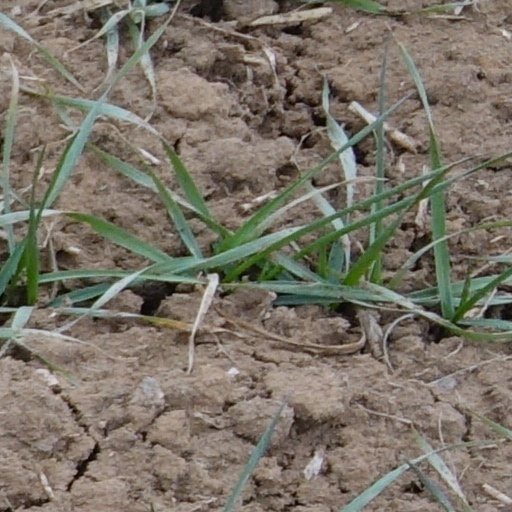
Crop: wheat